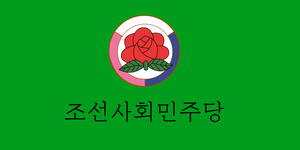
Le Parti social-démocrate de Corée, dirigé par Kim Yong-dae, est un parti politique nord-coréen d'orientation socialiste, fondé le 3 novembre 1945 sous le nom de Parti démocrate de Corée. Sa base sociale était constituée initialement de petits et moyens entrepreneurs, de commerçants, d'artisans, de paysans et de chrétiens.